Ulagalantha Perumal Temple, Tirukoyilur

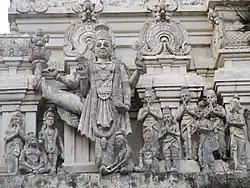
Legend showing Ulagalantha Perumal measuring earth and sky

The "Bhagavata Purana" describes that Vishnu descended as the Vamana avatar to restore the authority of Indra over the heavens, as it had been taken by Mahabali, a benevolent asura King. Bali was the grandson of Prahlada. King Mahabali was generous, and engaged in severe austerities and penance and won the praise of the world. With the praise from his courtiers and others, he regarded himself as the all powerful in the world. Vamana, in the guise of a short Brahmin carrying a wooden umbrella, went to the king to request three paces of land. Mahabali consented, against the warning of his guru, Sukracharya. Vamana then revealed his identity and enlarged to gigantic proportions to stride over the three worlds. He stepped from heaven to earth with the first step, from earth to the netherworld with the second. King Mahabali, unable to fulfill his promise, offered his head for the third. Vamana then placed His Foot and gave the king immortality for his humility. In worshiping Mahabali and his ancestor Prahláda, he conceded sovereignty of Pátála, the netherworld. Some texts also report that Vamana did not step into the netherworld, and instead gave its rule to Bali. In giant form, Vamana is known as Trivikrama. The legend is associated with Thrikkakara Temple in Kerala, but also with this temple and Ulagalantha Perumal Temple, Kanchipuram.